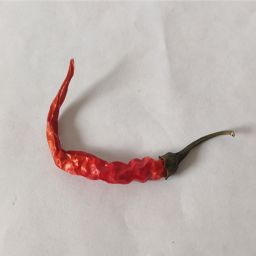
Crop: Chile Pepper
Quality: Dried